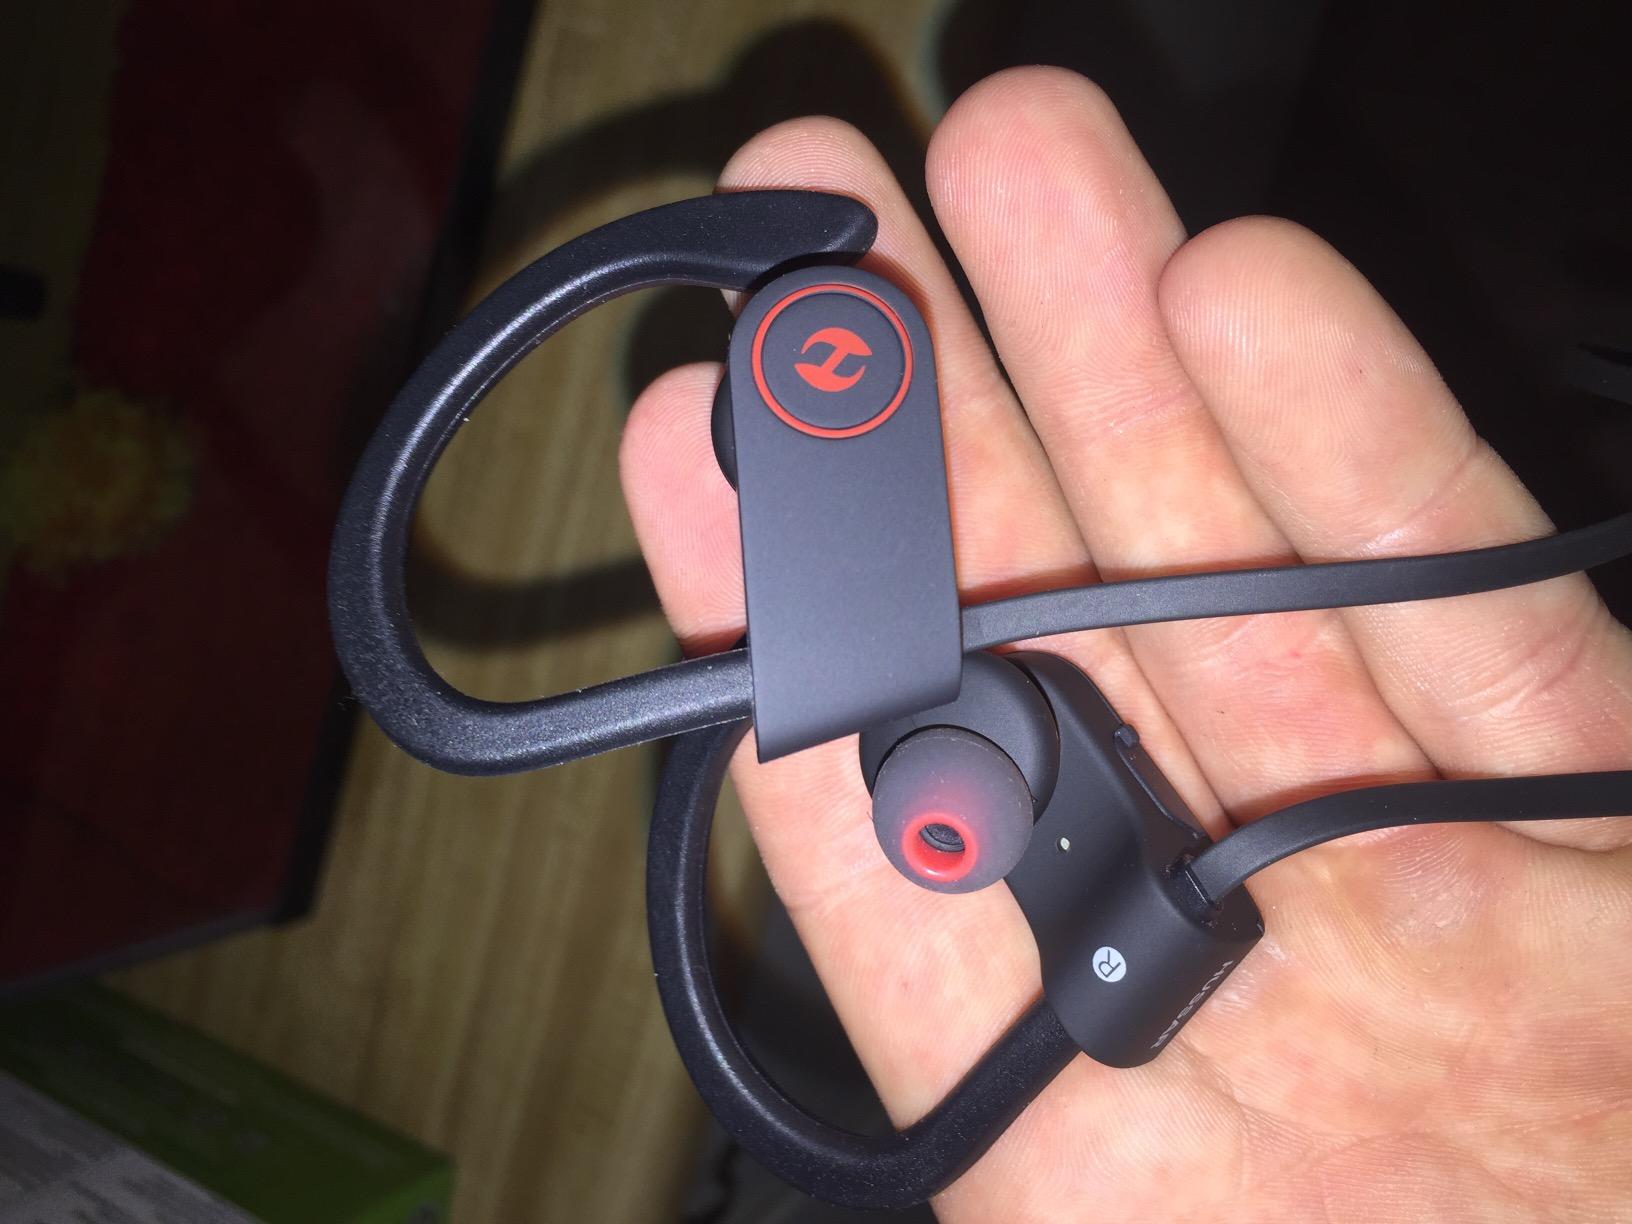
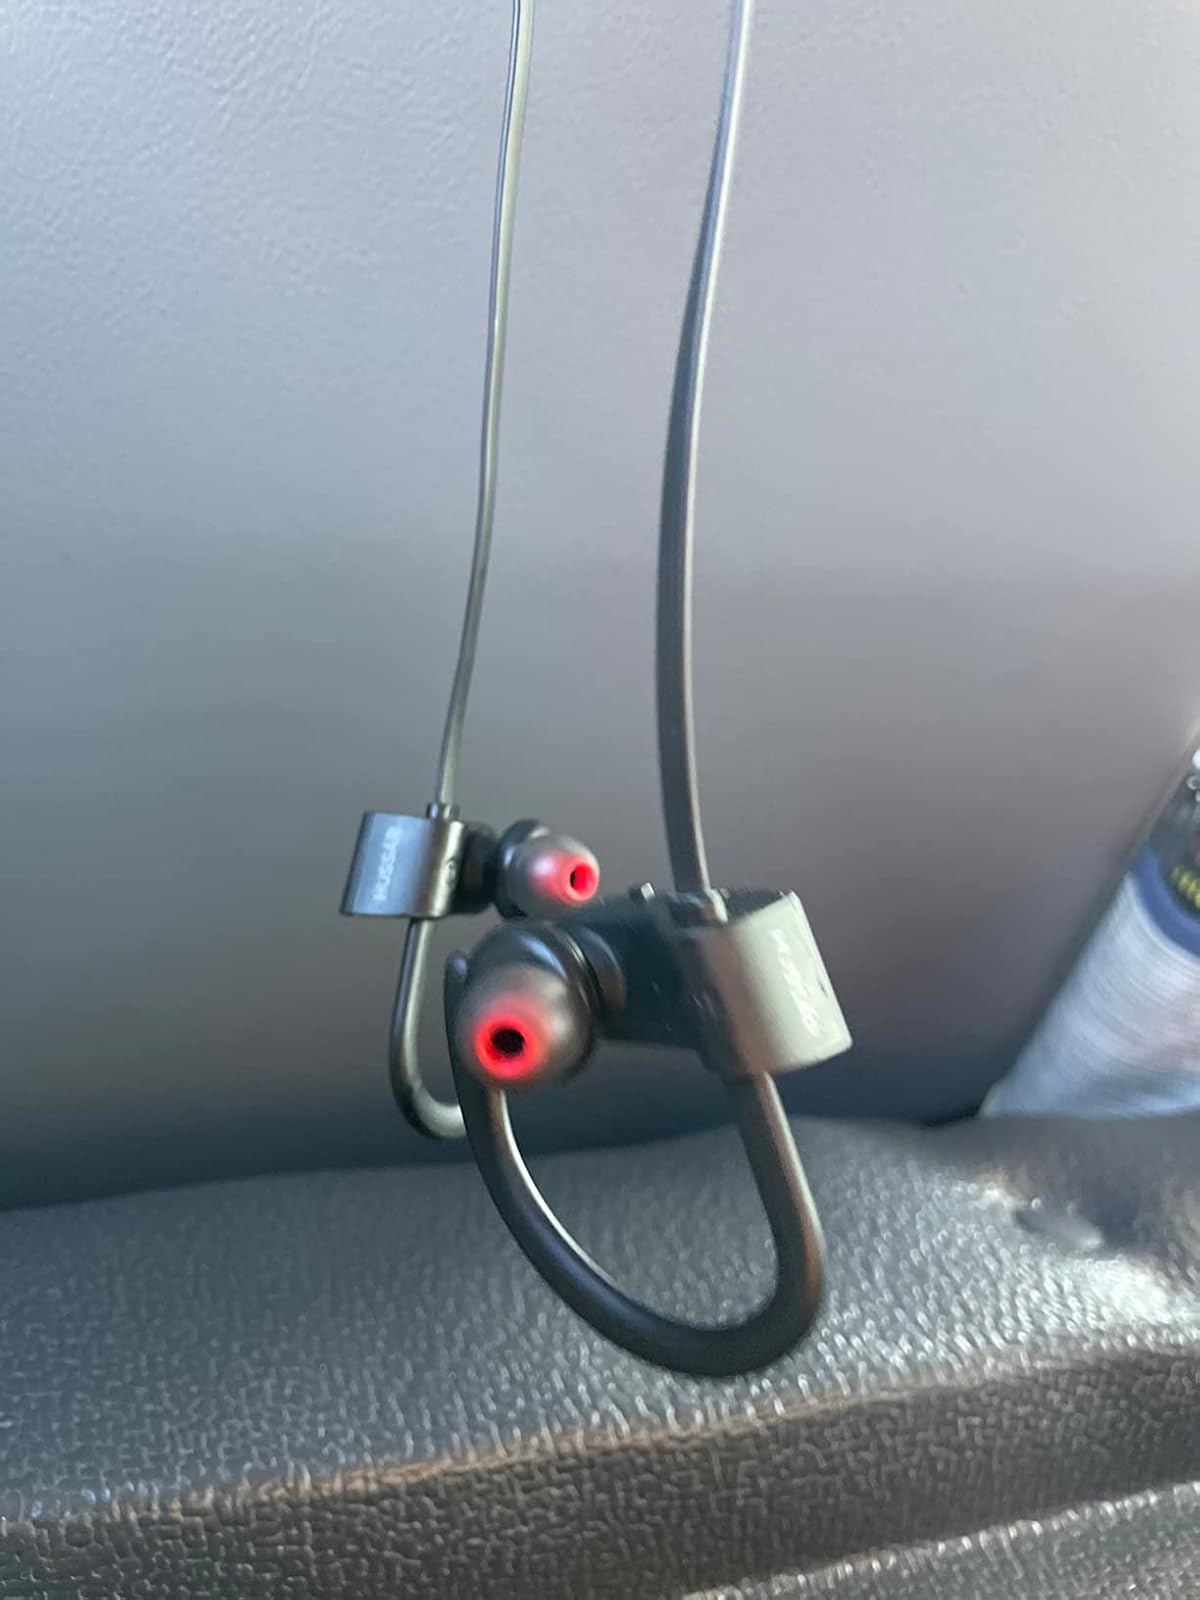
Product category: headphones
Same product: yes